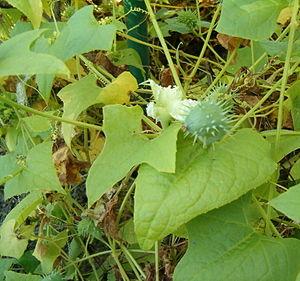
Cyclanthera brachystachya est une espèce de plantes herbacées grimpantes de la famille des Cucurbitaceae, originaire de l'Amérique du Sud.